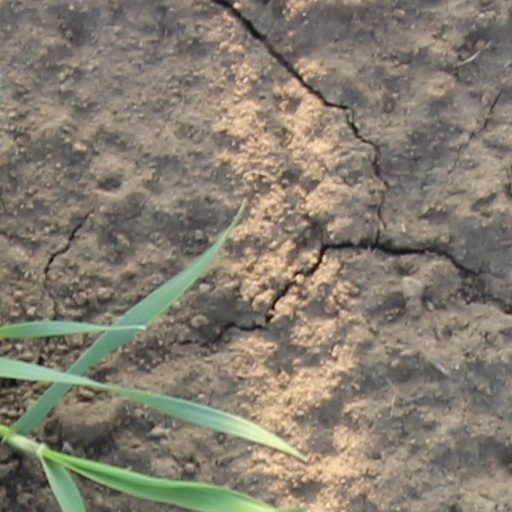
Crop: wheat